Pedro Américo

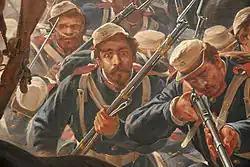
Américo's self-portrait as soldier 33 in the painting "Batalha do Avaí"

Pedro Américo also left several theoretical works in history, natural philosophy and fine arts, as well as poetry and novels. However, this production is much less known and studied than his paintings, and its value has been questioned, but it is important for revealing other facets of Américos's thinking. His first literary essays were poems written while he was studying at the Pedro II College, and his most relevant text is "Science and Systems: Questions of Natural History and Philosophy", a thesis he defended at the Free University of Brussels. Considered the summary of his philosophical conception, he was well received and secured the position of adjunct professor at the university. The thesis dealt with the historical evolution of the arts, philosophy and science, seeking a Renaissance universality of thought, and handled a great number of erudite references from various areas of knowledge. Carolina Invernizio's analysis highlighted Américo's opposition to positivism, a very influential philosophy in France and Brazil at the time, and his more direct affiliation, according to Sílvio Romero and José de Carvalho, was the spiritualist strand of French eclecticism, approaching the thinking of Victor Cousin, Jules Michelet and Edgar Quinet. For Américo, science, as well as art, should be exempt from particular obligations, abolishing dogmas, arbitrary opinions and exclusivist systems, seeing as essential to their flourishing free investigation, free creation and free thought. In the thesis preface, Américo warned that: